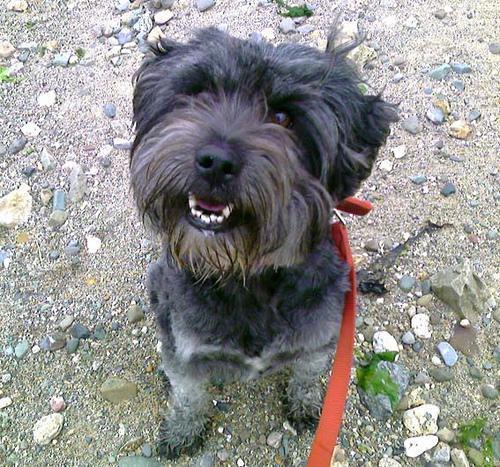
Tibetan_terrier